Flat tire

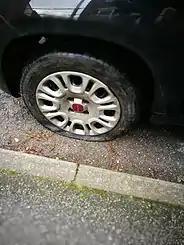
A flat tire on a Fiat Panda automobile

Besides puncturing of the tire a flat can be caused by: failure of or damage to the valve stem; a nail in the tire; rubbing of the tire against the road; ripping of the tire; separation of tire and rim by collision with another object; excessive wear of the tire tread allowing explosive tire failure or road debris tearing through the tire. Some tires, particularly those with a slow leak, can be repaired and re-inflated; others, especially those with worn tread, must be replaced.